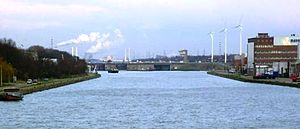
Albertkanalen
Albertkanalen. Billedet er taget i byen Hasselt.
Albertkanalen er en kanal i det nordøstlige Belgien, som er opkaldt efter kong Albert 1. af Belgien. Den forbinder storbyerne Antwerpen og Liège samt Meuse og Scheldt floderne. Dybden er 3,4 meter og der er en frihøjde på 6,7 meter. Kanalens længde er 129,5 km. Den kan besejles af pramme på op til 10.000 tons.